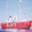
Label: ship